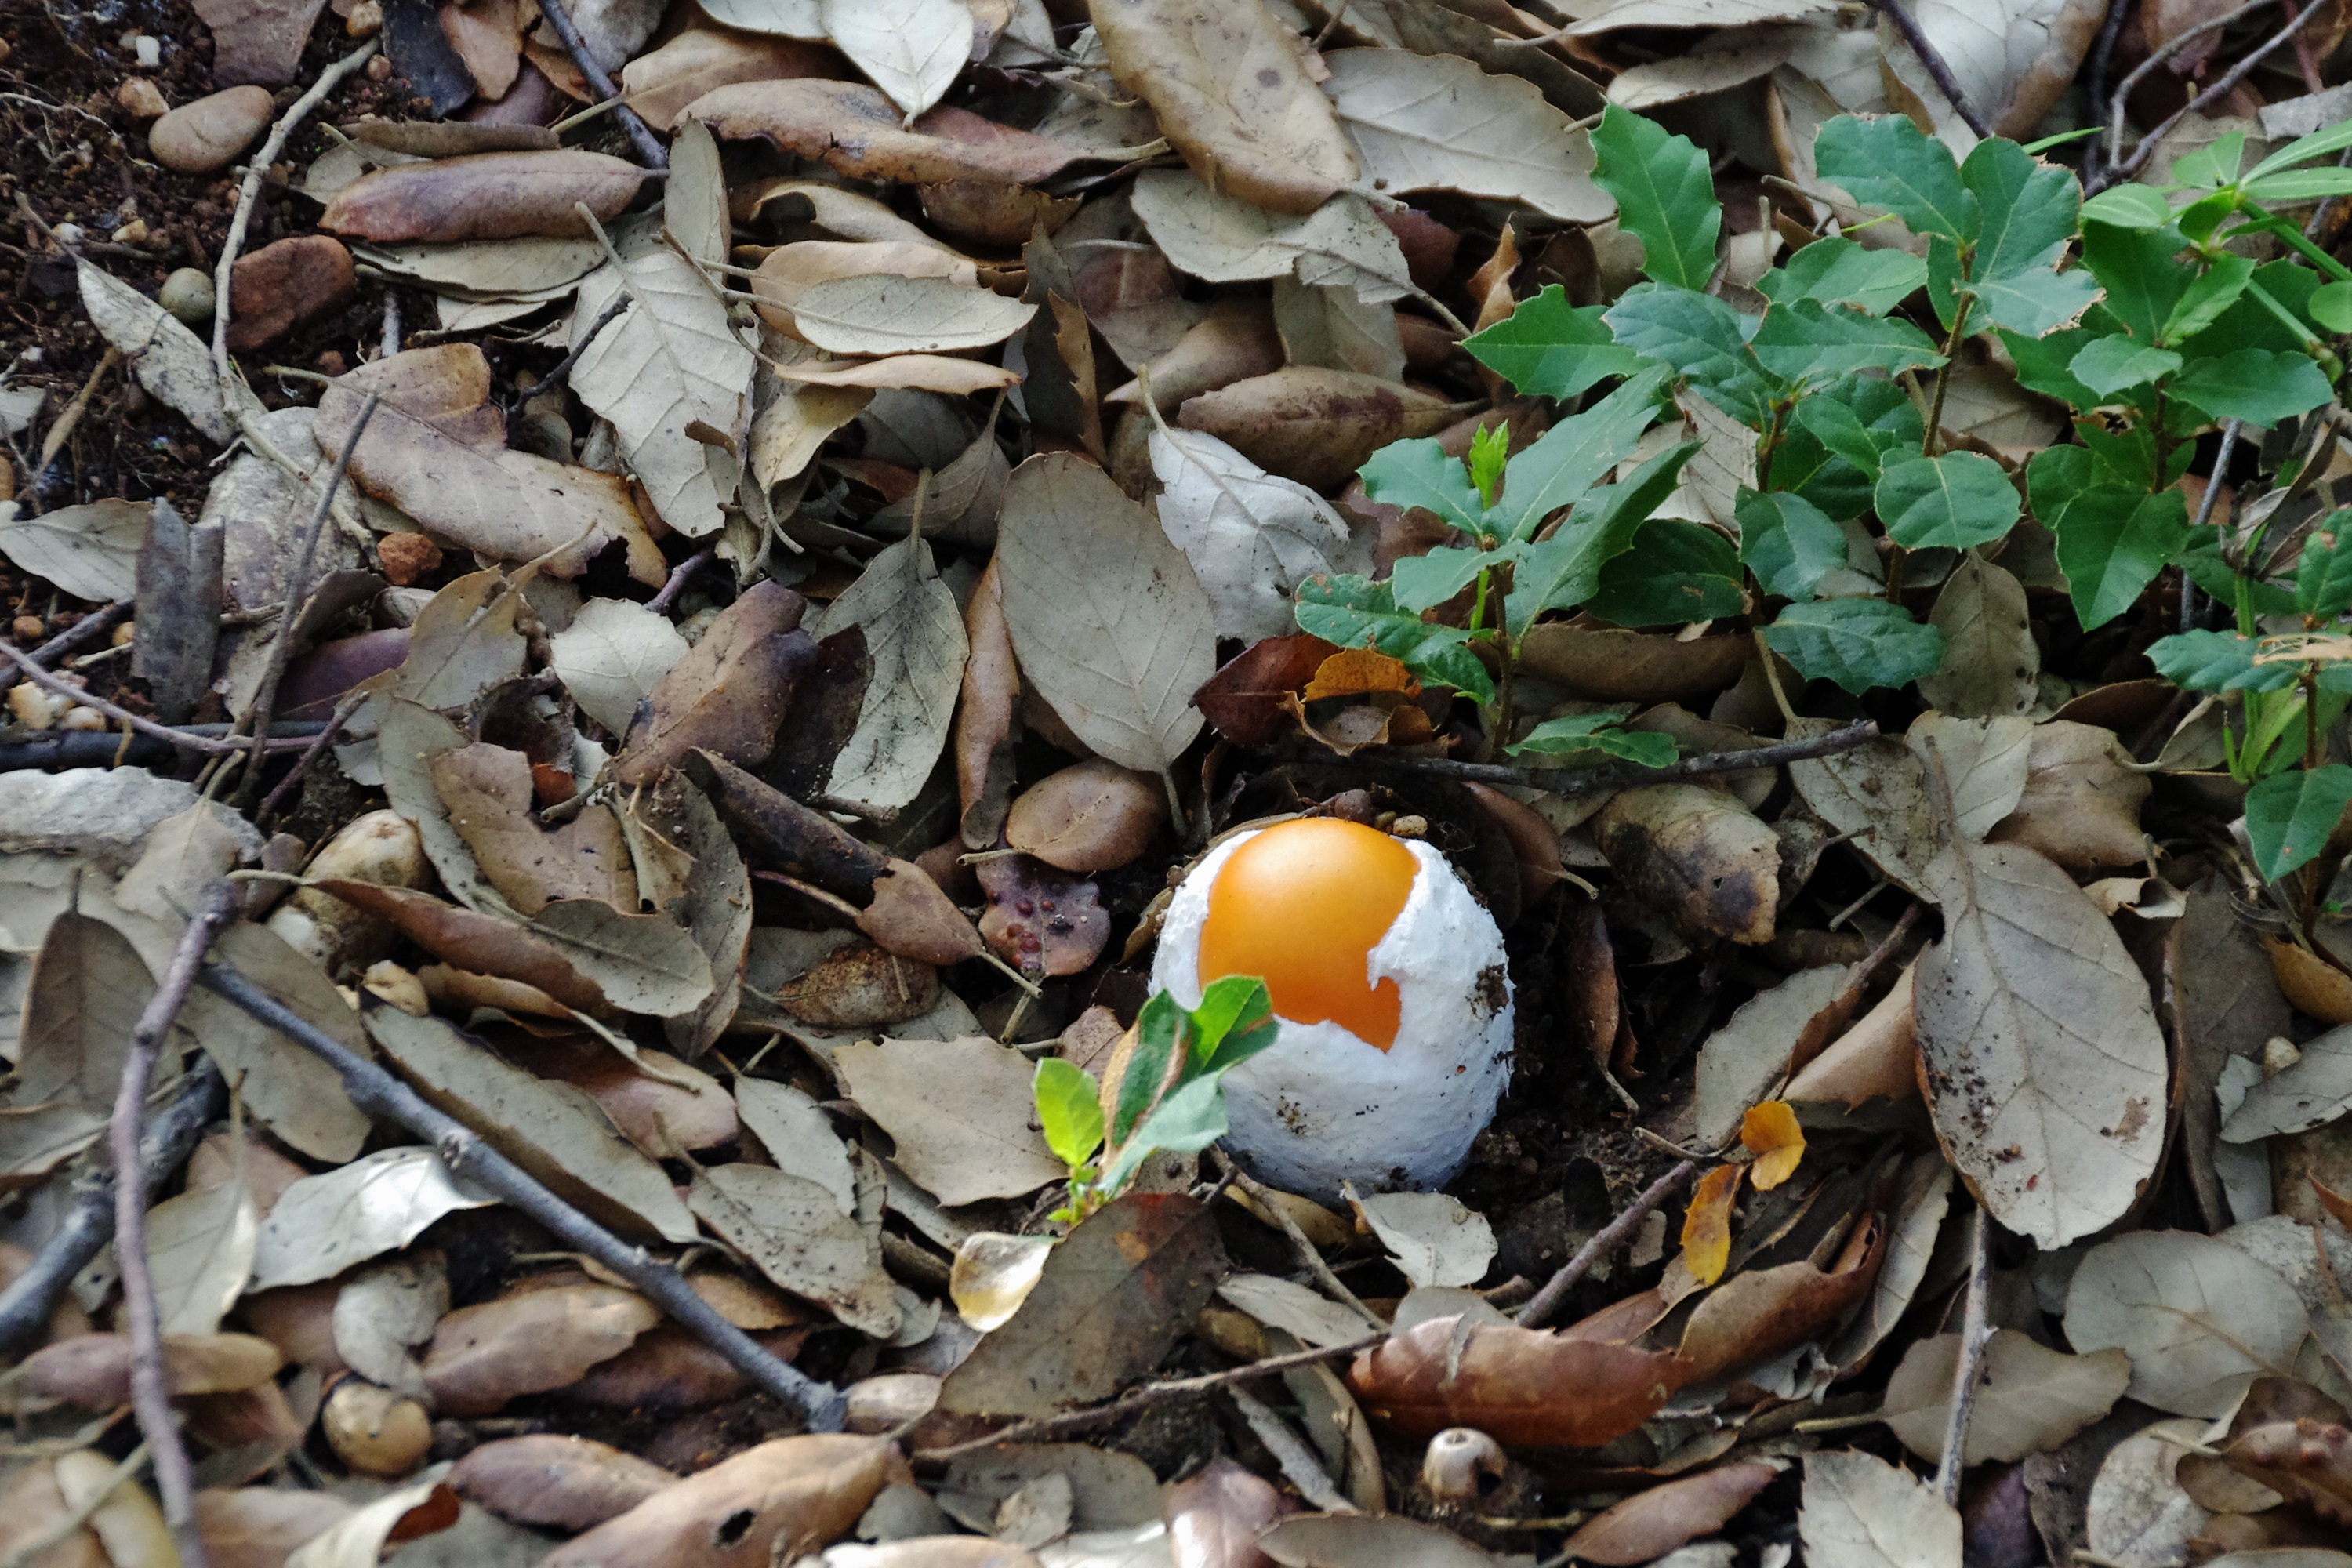
nature, forest, leaf, flower, foliage, autumn, flora, fungus, mushrooms, litter, underwood, autumn woods, dried leaves, ovolo, ovules, good ovolo, amanita caesarea, in the autumn